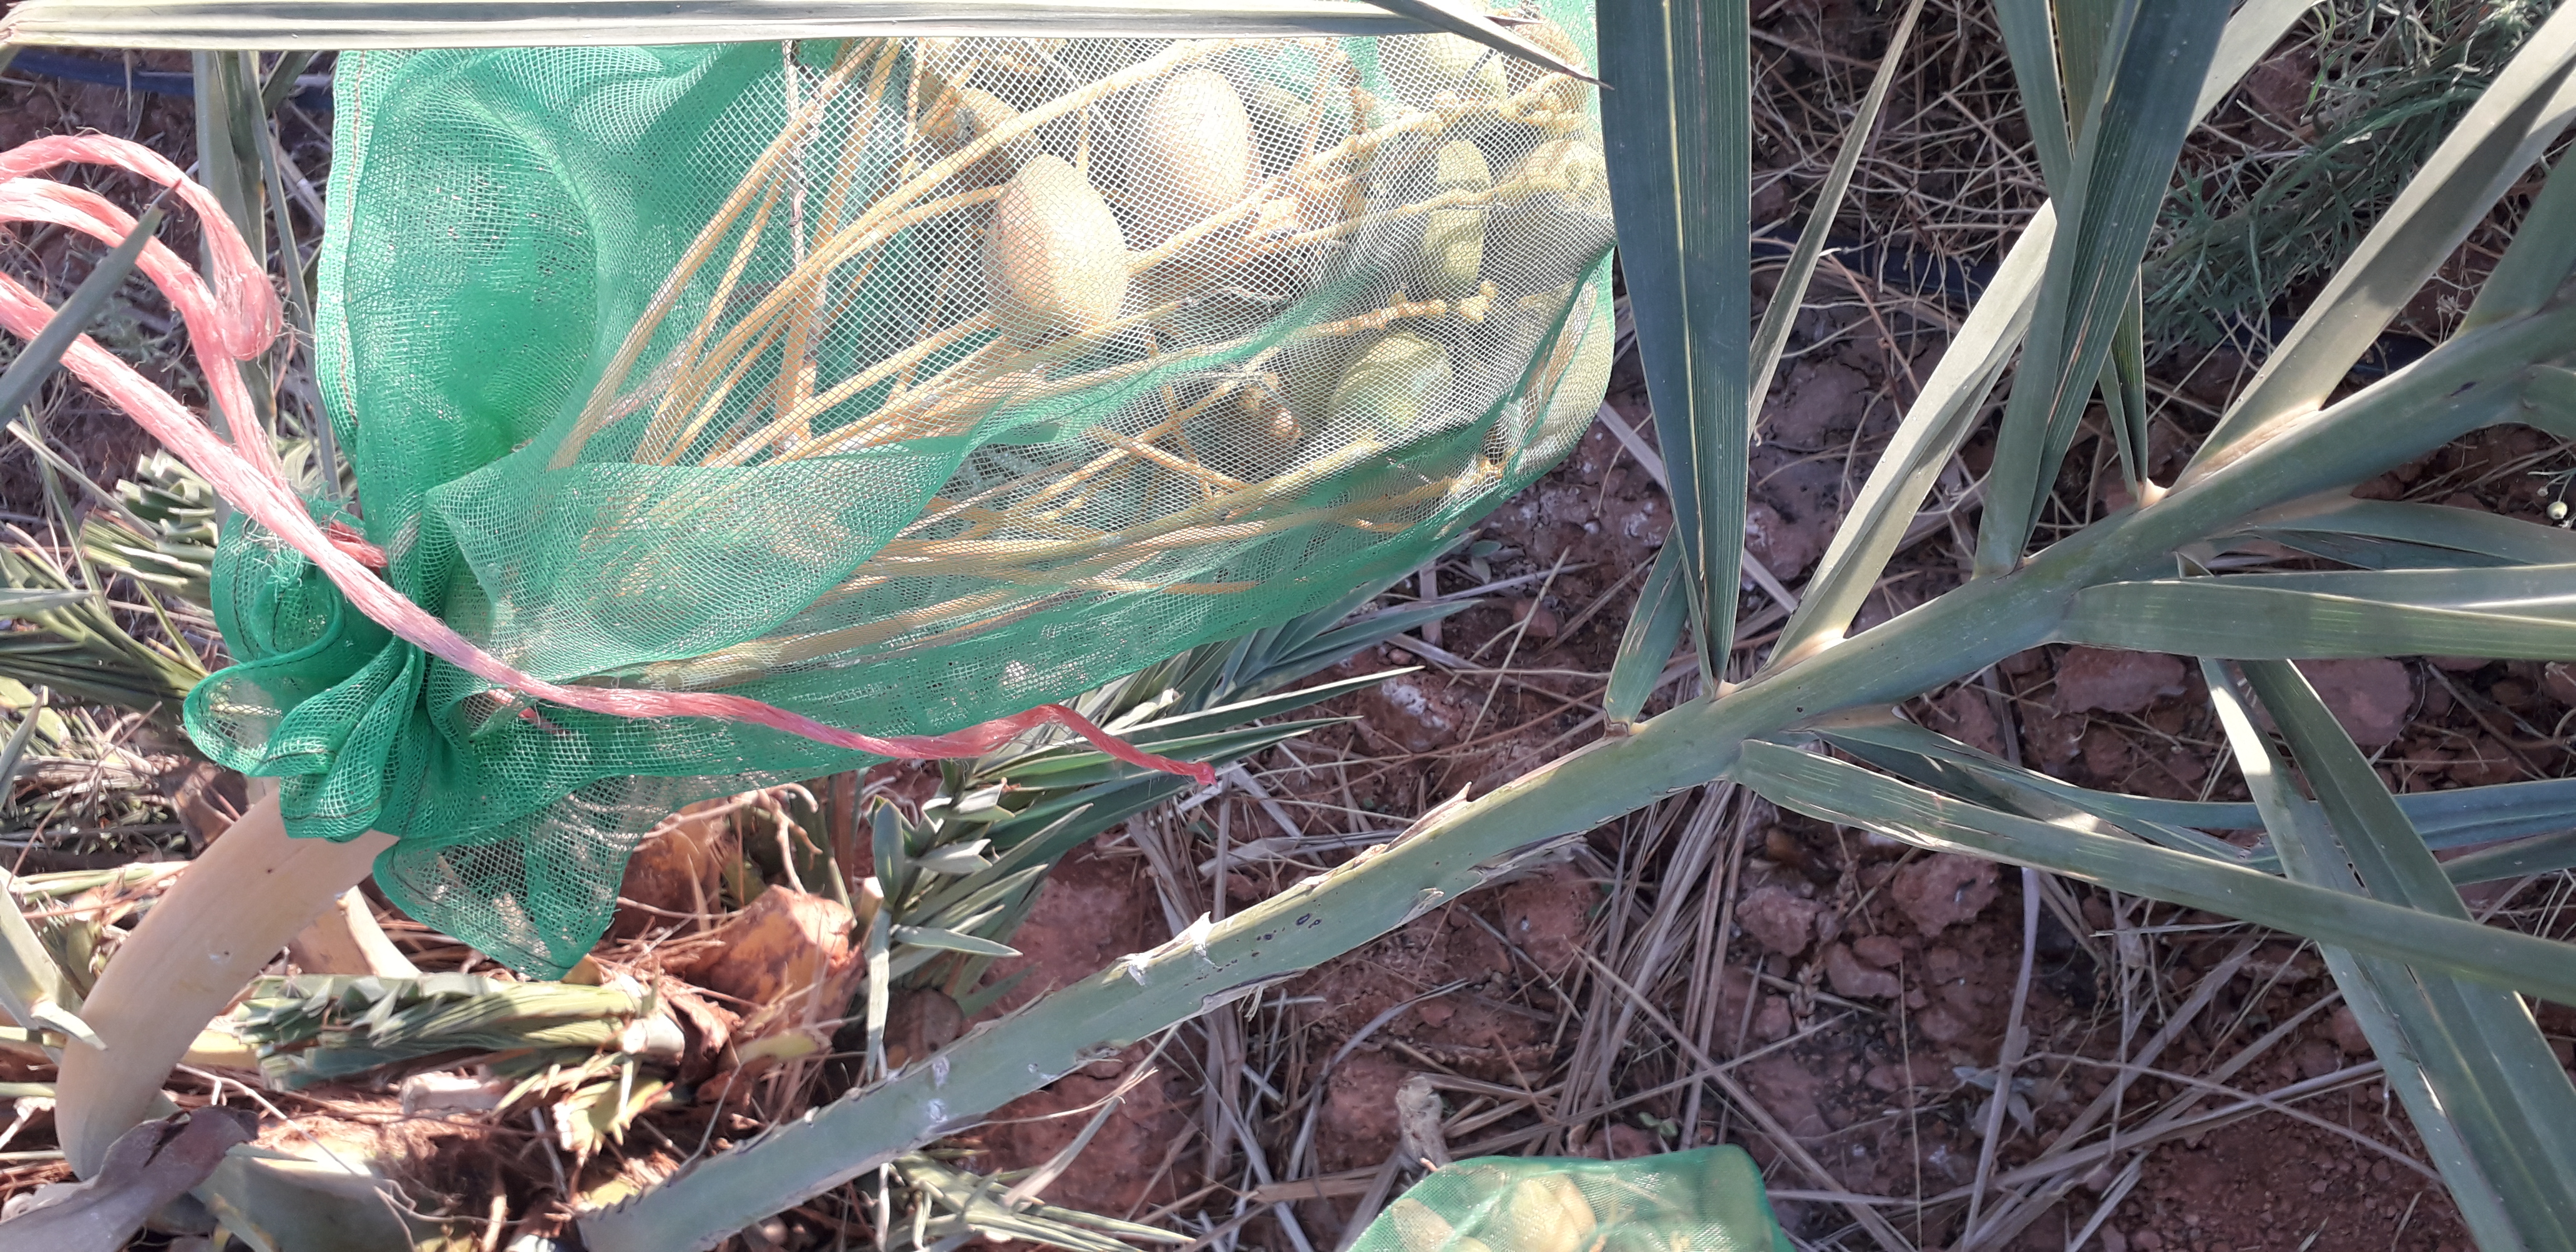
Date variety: Boumajhoul